Mačva

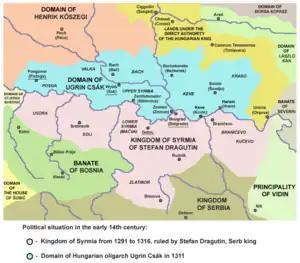
Kingdom of Srem of Stefan Dragutin (1291–1316)

The region is named after a town of Mačva, which existed in the Medieval Ages near the river Sava. In the past, the region was also known as "Lower Srem", while the neighbouring region on the northern bank of the river Sava (present-day Srem) was known as "Upper Srem".